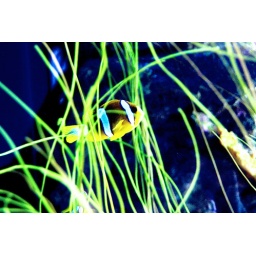
This is a fish located in the mini aquarium at the Virginia Beach ocean front.